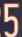
Number: 5